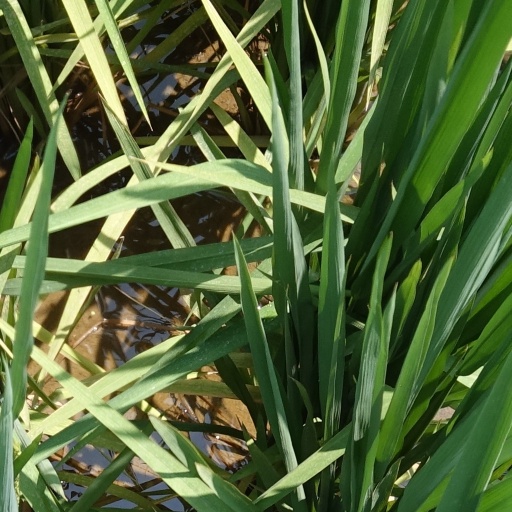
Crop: rice